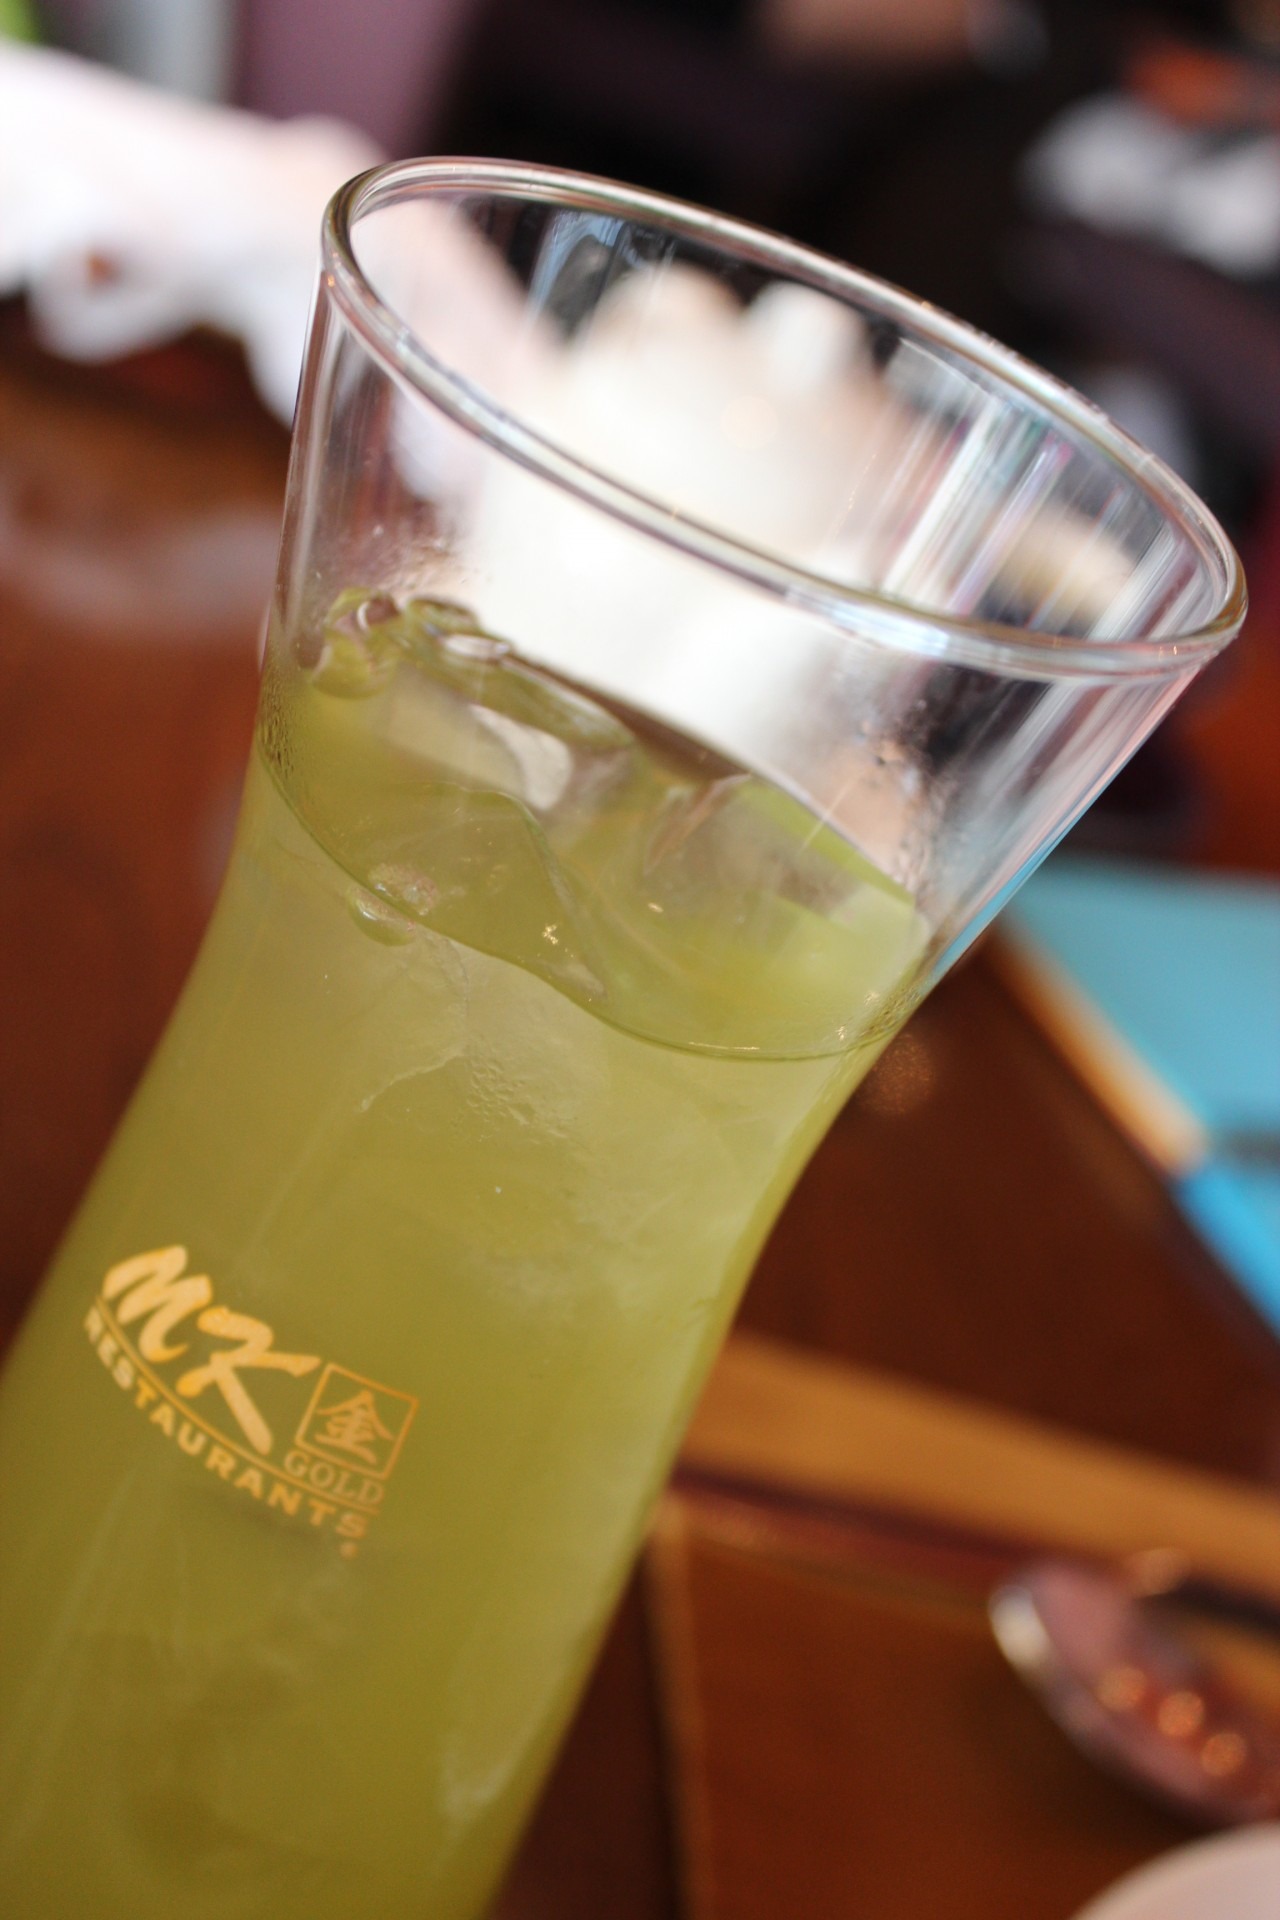
cold, cafe, restaurant, produce, drink, beer, cocktail, iced, dining, liqueur, green tea, thai, alcoholic beverage, distilled beverage, non alcoholic beverage